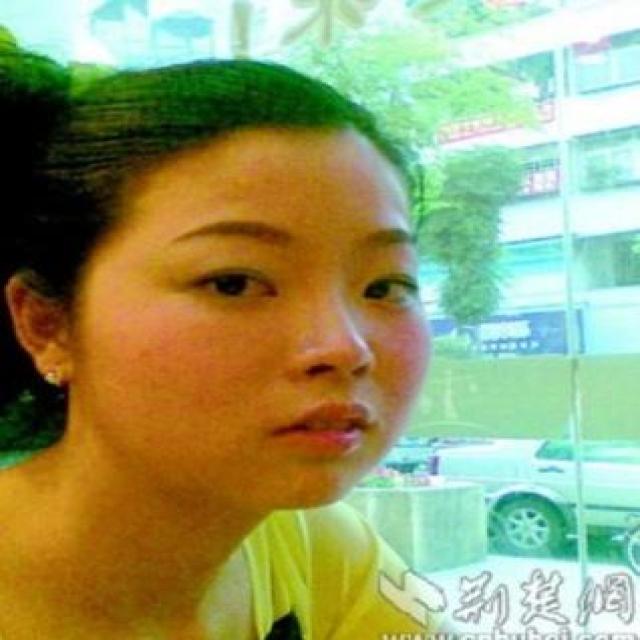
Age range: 21-44